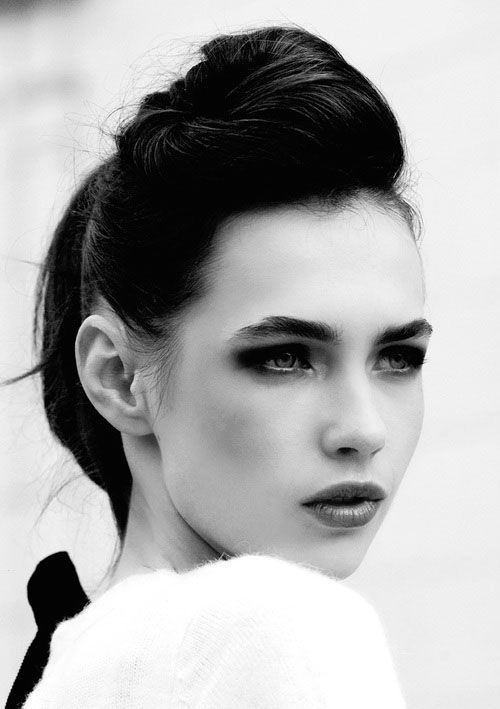
Gender: women